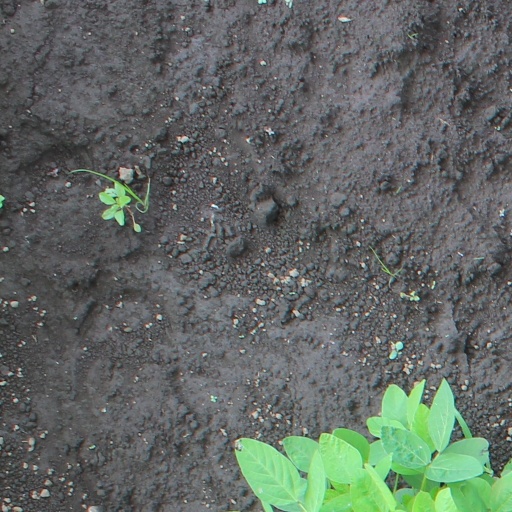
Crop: soybean